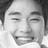
Emotion: happy